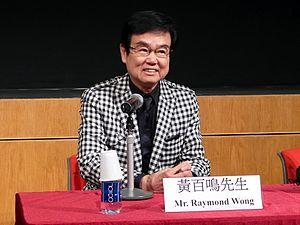
Raymond Wong, de son nom de naissance Wong Pak-ming, parfois retranscrit en Wong Bak-ming, est un producteur, réalisateur et acteur hongkongais. Il est l'un des fondateurs de la société de production Cinema City et est reconnu comme l'un des producteurs les plus importants du cinéma hongkongais. Célèbre pour son rôle dans la série des Happy Ghost dans les années 1980, il est plus récemment connu pour produire la série des Ip Man avec Donnie Yen.